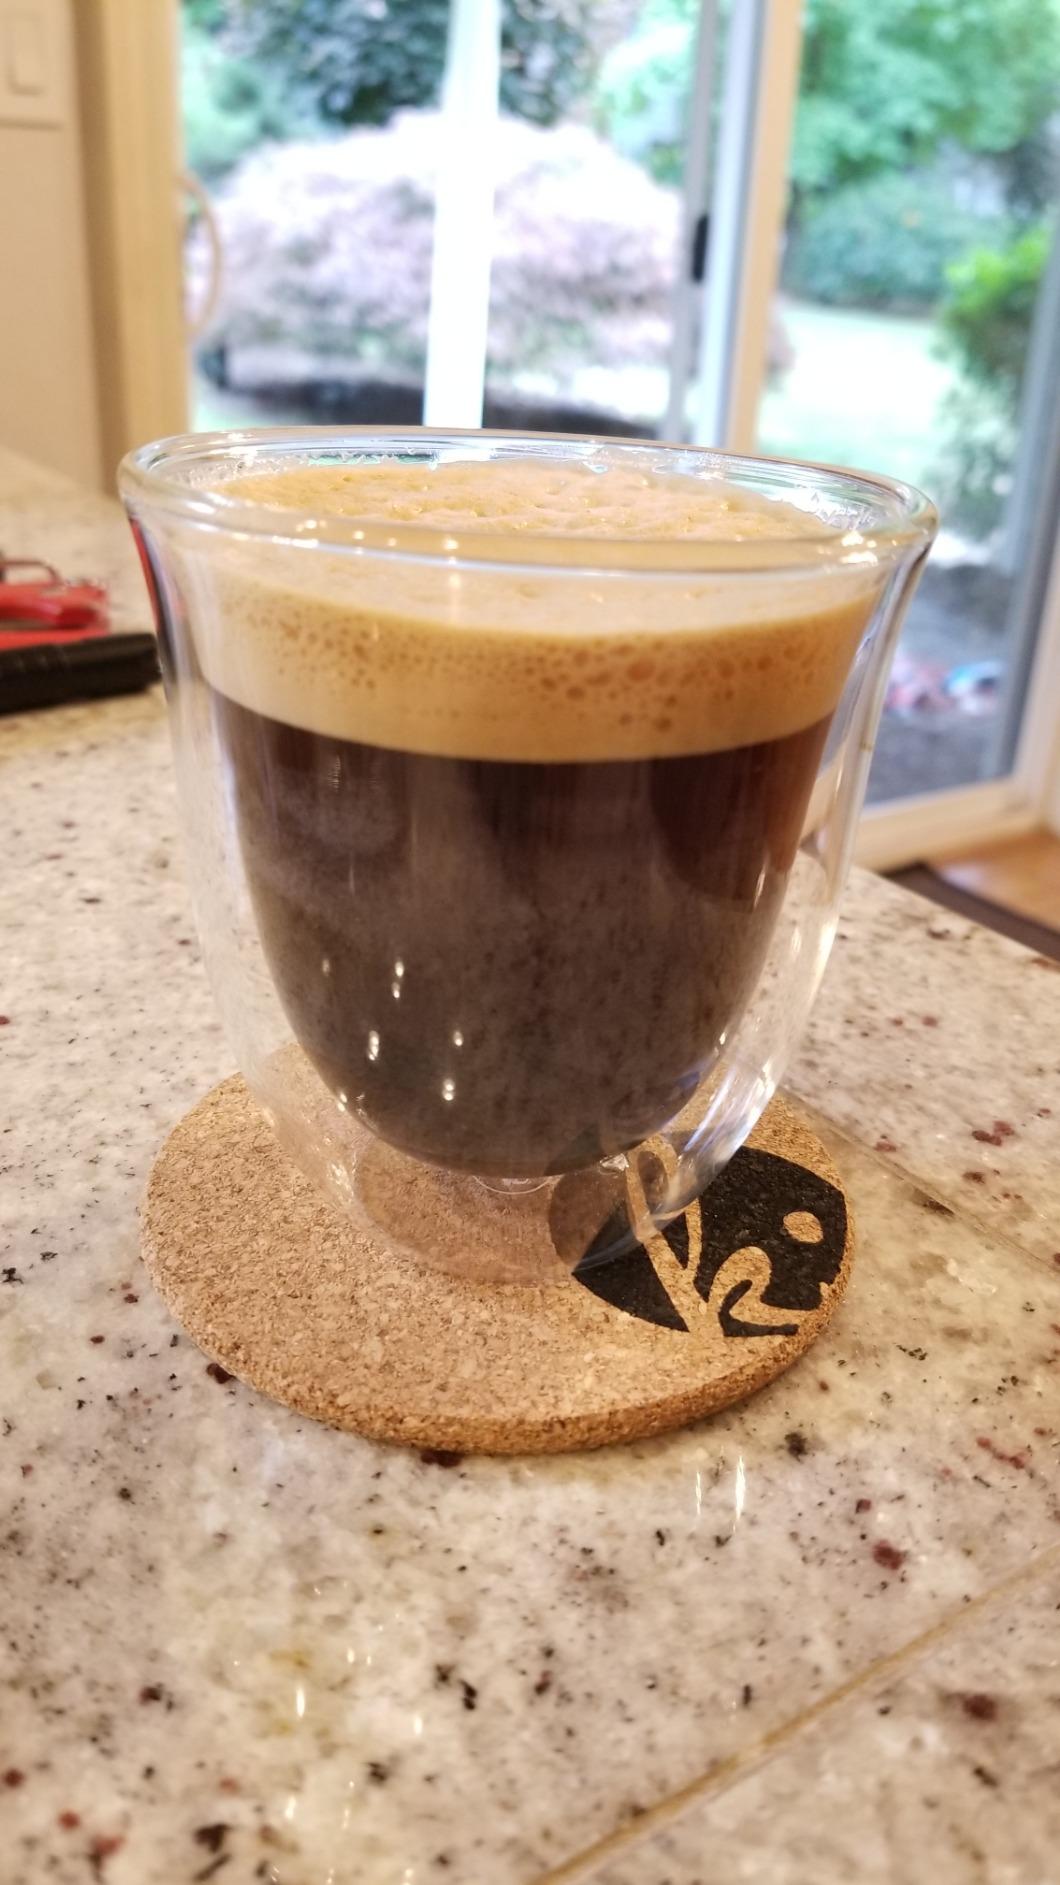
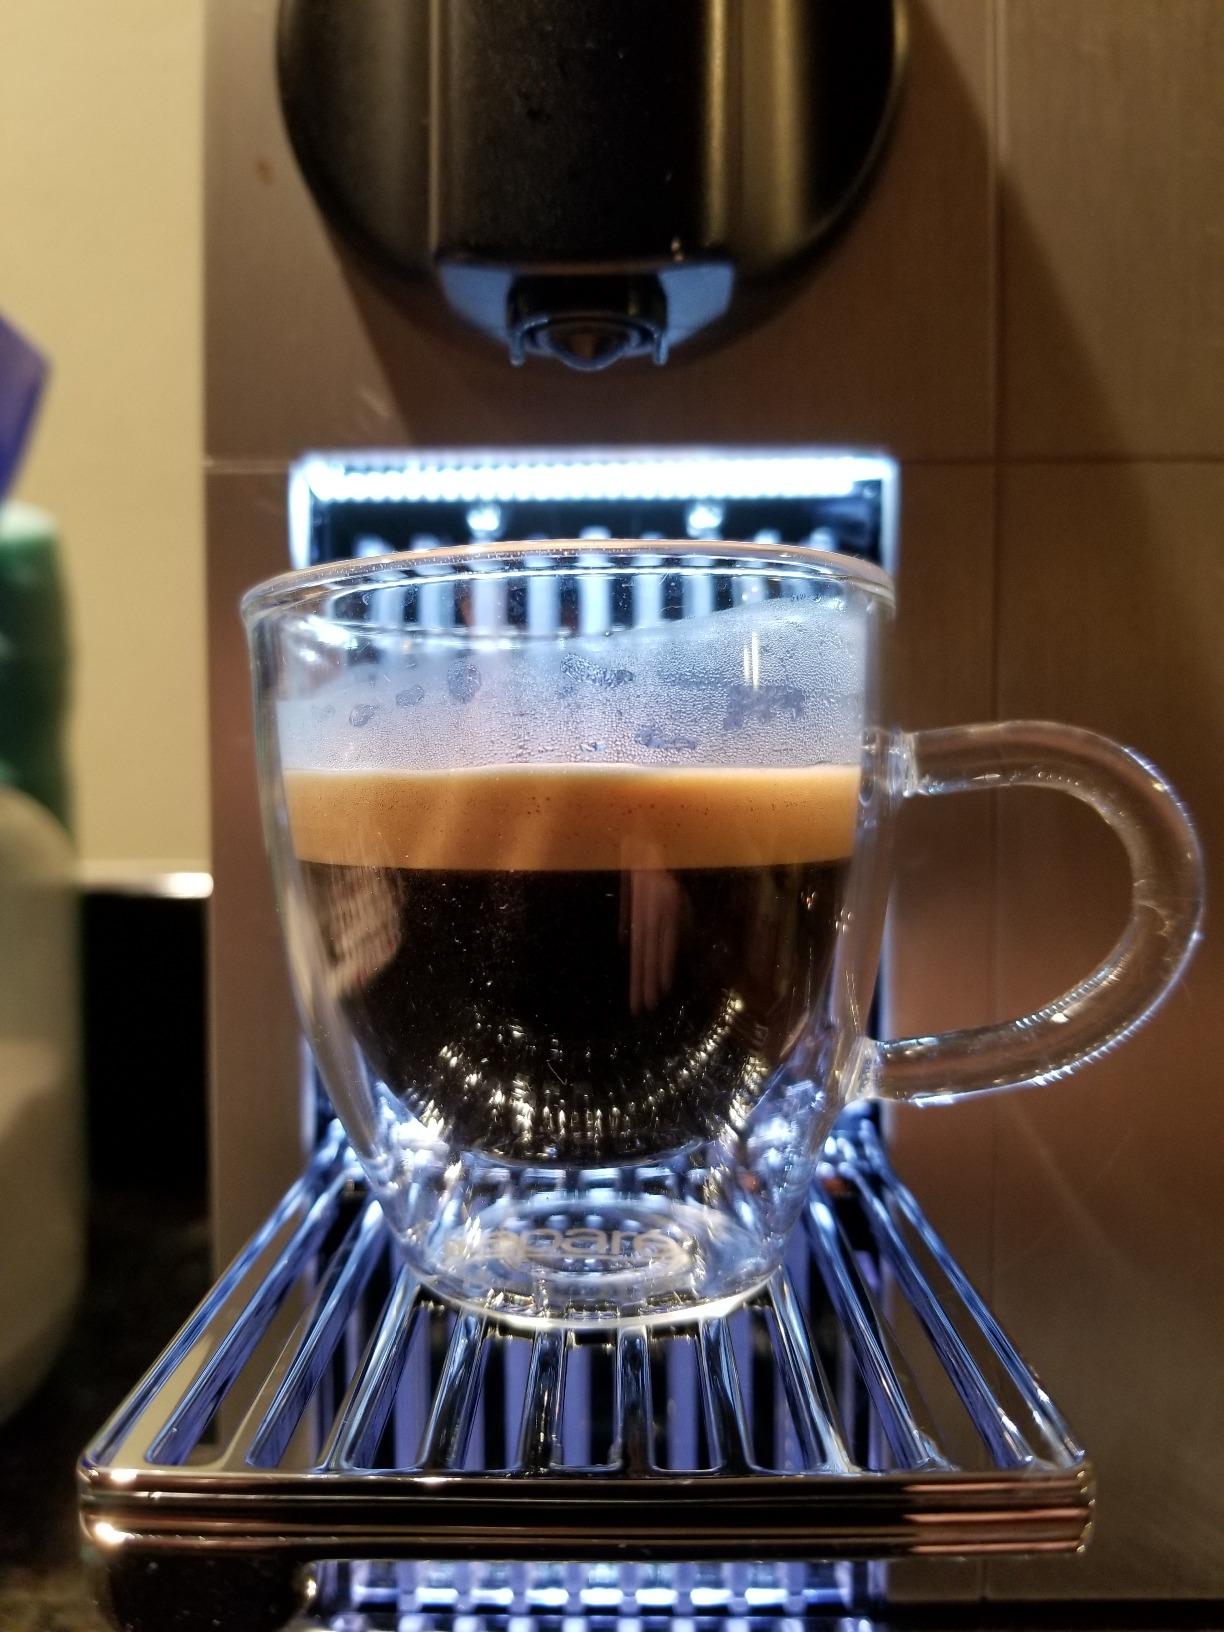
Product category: items_mug
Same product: no